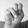
ASL letter: N